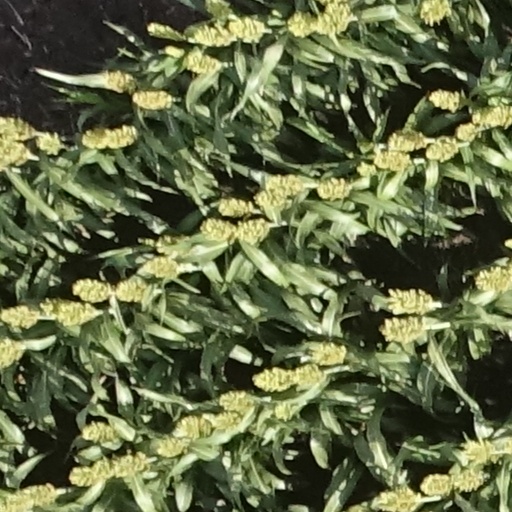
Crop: sorghum